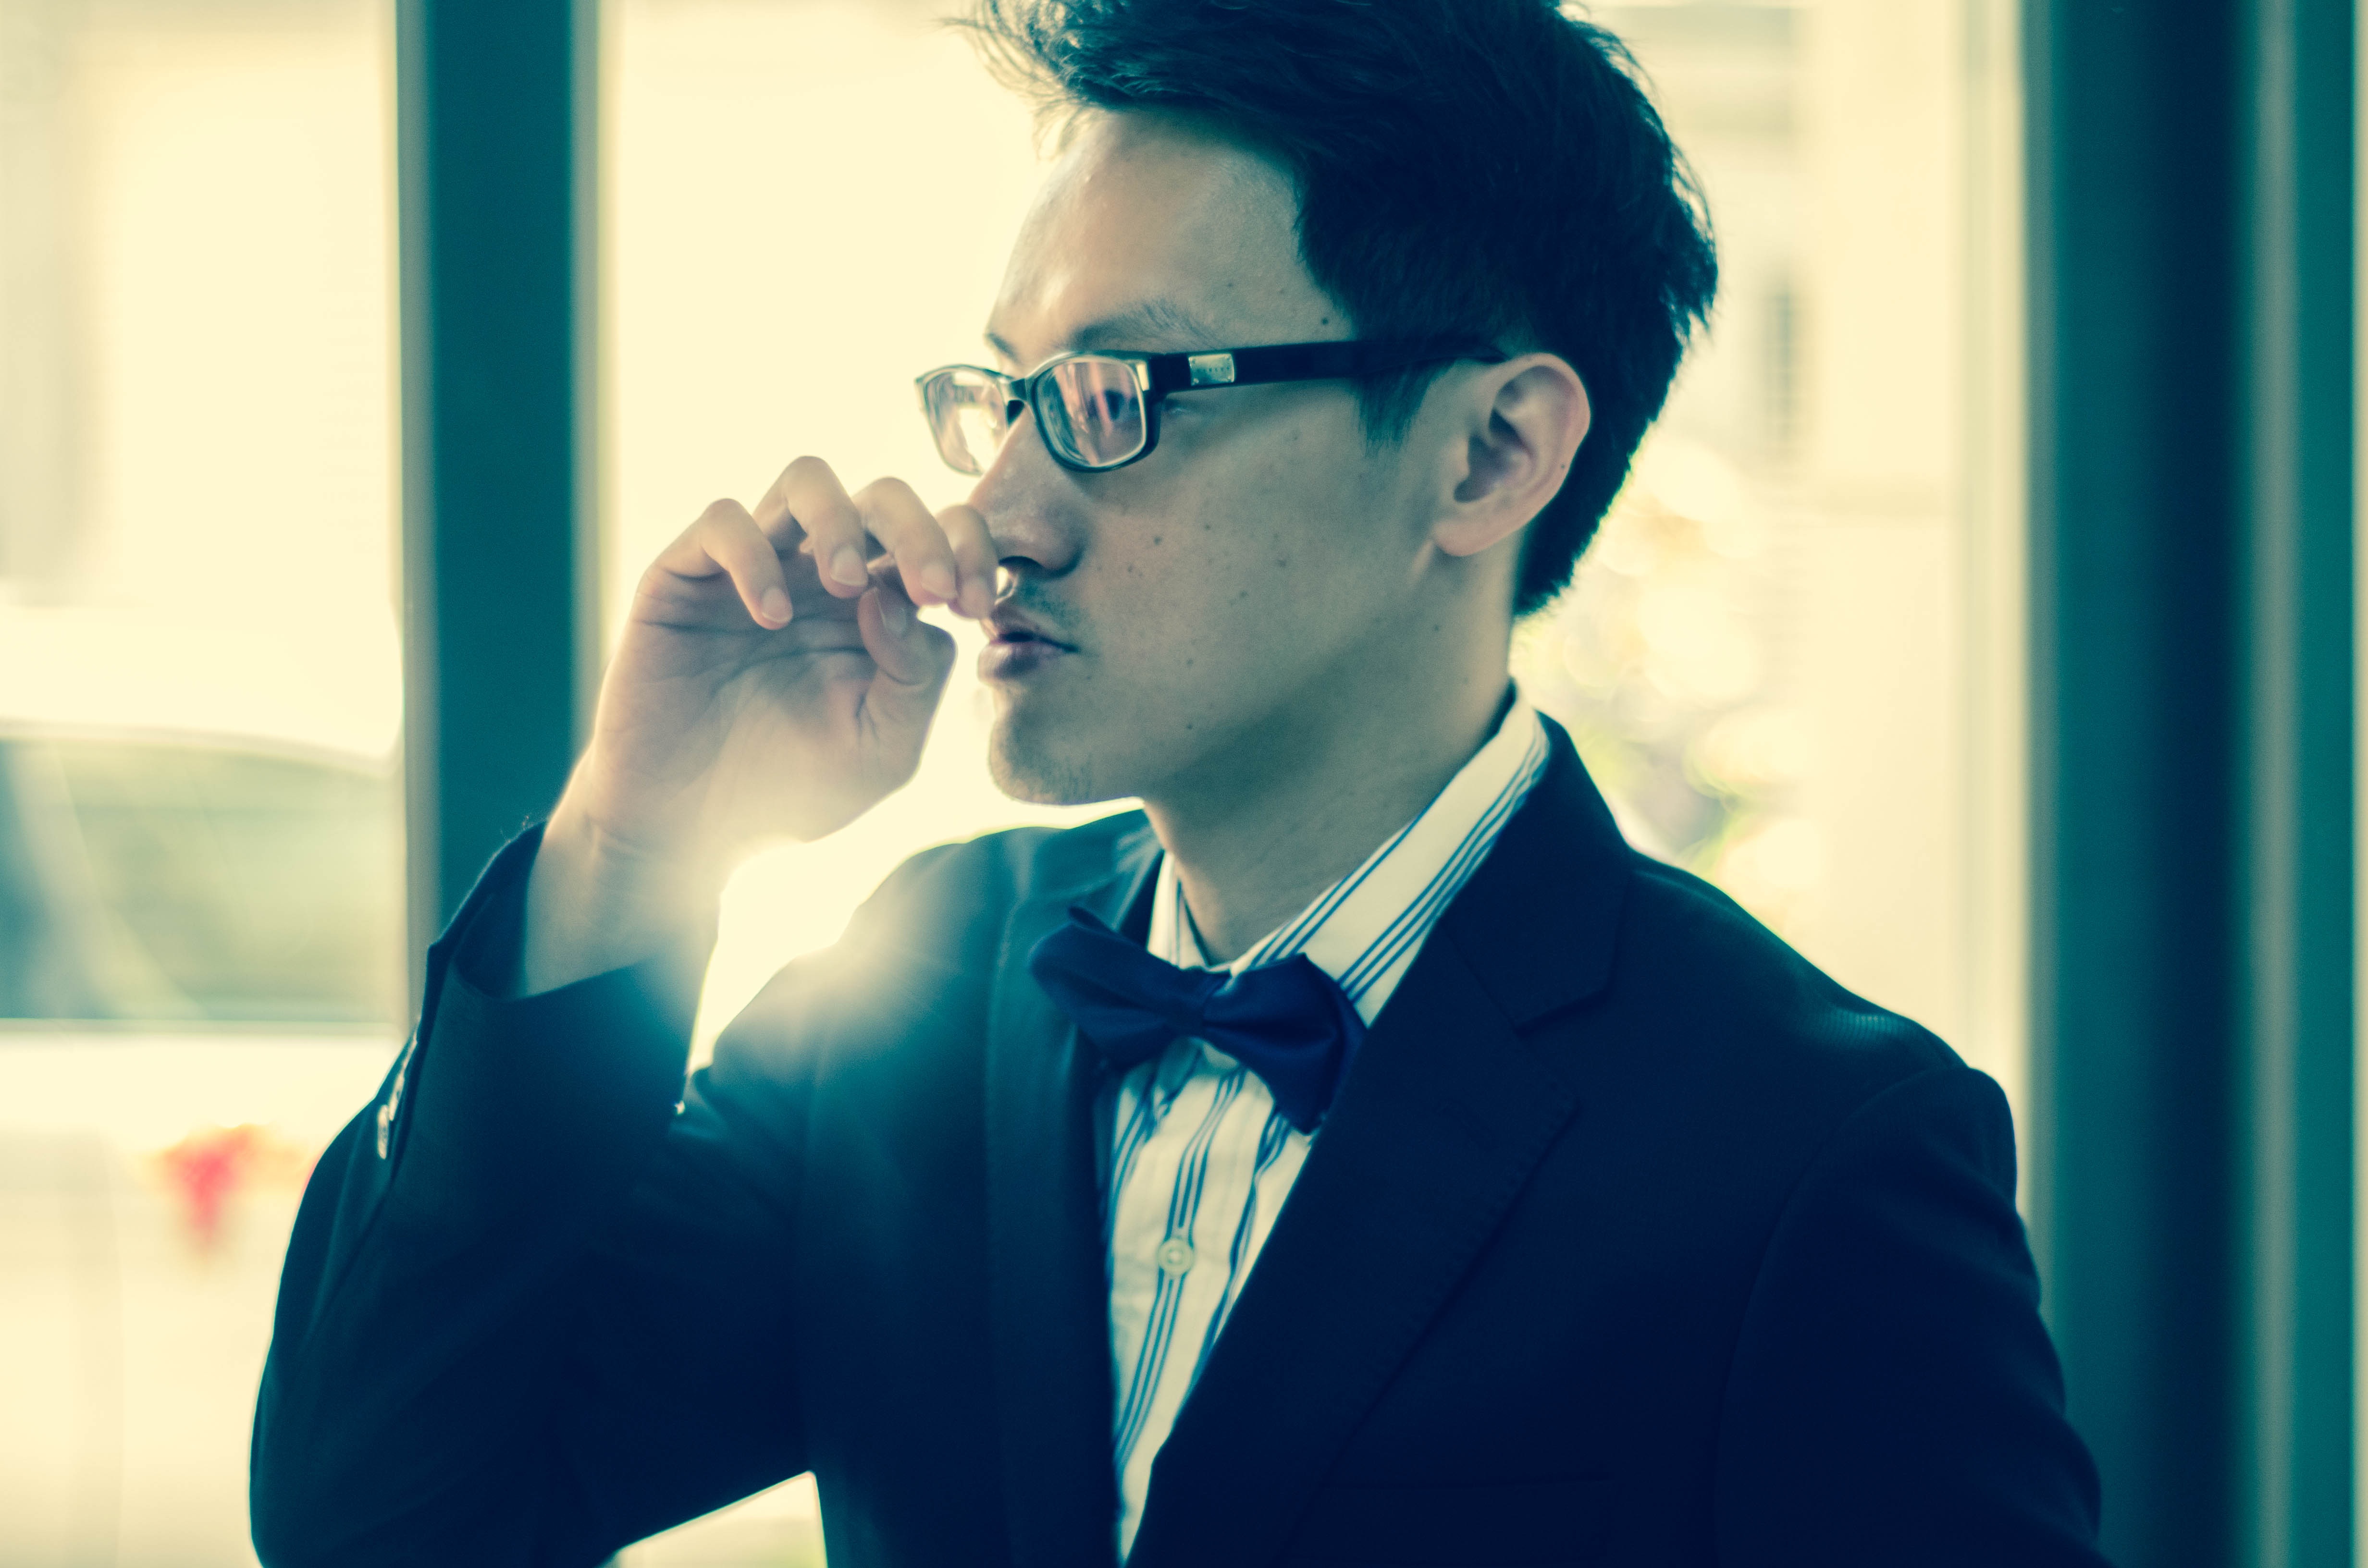
man, person, people, photography, male, portrait, color, blue, glasses, photograph, eyewear, interaction, the groom, vision care, wedding gifts